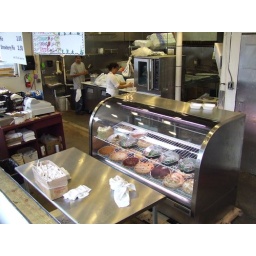
Desserts in a display case at the fish market on the Southwest waterfront.